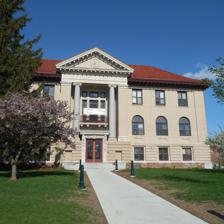
Building: Morrill Hall (University of Vermont)
Country: United States of America
Year built: 1907
United States historic place Morrill Hall (University of Vermont) U.S. Historic district Contributing property Show map of Vermont Show map of the United States Location Burlington, Vermont Coordinates 44°28′35″N 73°11′54″W / 44.47639°N 73.19833°W / 44.47639; -73.19833 Built 1906–07 Architect Charles W. Buckham Architectural style Neoclassical Revival Part of University Green Historic District ( ID75000139 ) Added to NRHP April 14, 1975 Morrill Hall is a campus building of the University of Vermont (UVM), which is located on the southeast corner of the "University Green" in Burlington, Vermont (on the corner of Main Street and University Place). The building was named after U.S. Senator, Justin Smith Morrill who authored the Morrill Land-Grant Acts of 1862 and 1890 , which created the American Land-Grant universities and colleges. Senator Morrill also served as a trustee of the university from 1865 until 1898. The building was constructed during 1906–07 to serve as the home of the UVM Agriculture Department and the Agricultural Experiment Station . It was added to National Register of Historic Places as part of University Green Historic District on April 14, 1975. As of 2015, the building continues to house the College of Agriculture and Life Sciences and the UVM Agricultural Extension Service . History University of Vermont, Morrill Hall, circa 1907 Morrill Hall was constructed with a State appropriation of $60,000, which passed in the Vermont House under bill H.76 on October 27, 1904 ( with a vote of 170 Yeas and 54 Nays ), in the Senate on November 11, 1904 ( with a vote of 23 Yeas and 2 Nays ), and was signed by the Governor on November 15, 1904.  Morrill Hall was dedicated on December 11, 1907. It was the first building ever to be constructed on the UVM campus using state funds. Land use history The site where Morrill Hall currently stands was part of a 22-acre farm originally owned by Moses Catlin.  The land was passed to Catlin from Ira Allen in November 1798 as a result of a levy originating from a federal judgement against Allen. Catlin had filed a lawsuit on the behalf of his wife, Lucinda Catlin ( née Allen) for mismanagement of her late father's estate. Lucinda Catlin was the daughter of Heman Allen (of Cornwall) and niece to Ira and Ethan Allen . 1798 map of lots owned by Ira Allen , which became the future site of Morrill Hall In 1806, Catlin built the original house on the property, which is today known as the " Johnson House ". The property was then sold to John Johnson (Vermont's third surveyor-general) in 1809.  Johnson was in charge of surveying the northeastern boundary between Canada and the U.S. (circa 1816). He had also served as the architect and master builder of the original college building (i.e. the 1802 predecessor to the present day "Old Mill" building ).  After it was destroyed by fire in 1824, Johnson designed much of its replacement, as well as other buildings on the UVM campus (e.g. Grasse Mount in 1804, and Pomeroy Hall in 1828). Johnson's son Edwin F. Johnson passed the property to his son-in-law Joseph Dana Allen, who then passed it to his son John Johnson Allen (UVM class of 1862).  In 1906, the site known as the "Allen Homestead" was sold to the University Trustees by J.J. Allen (for a sum of $30,000 or $32,000) for the purpose of the building's construction. Construction To make way for the construction of Morrill Hall during 1906, the barn and a line fence on the property were demolished, while the original " Johnson House " was moved to 590 Main Street (i.e. the current location of the Dudley H. Davis Student Center ).  In 2005, the Johnson House was again moved to the opposite side of the street, on the southwestern corner of University Heights and Main Street. Corner stone of Morrill Hall, University of Vermont The corner stone of the Morrill Hall was laid on June 26, 1906 as part of that year's commencement exercises.  A copper box was placed inside the corner stone containing a number of historical documents causal to the building's construction (e.g. the Morrill Bills of 1862 and 1890, the Hatch Act of 1887 , the Adams Act of 1906, State legislation addressing the State Agriculture College and Experiment Station, the 18th report of the Vermont Experiment station, et al.) by Gov. Charles J. Bell . The Champlain Manufacturing Company of Burlington served as the construction contractor, with oversight by a member of the UVM Board of Trustees, G.S. Fassett. Senator Morrill's son contributed an additional $1,000 for the two granite pillars at the building's facade.  The contractor was said to have lost about $10,000 on the project and the university spent untold thousands more to equip the building. During this time, the first floor facilities included; the offices of the Dean and Director, Professor of Horticulture, Stenographer, office and laboratory of the dairy husbandman, a library, classrooms, and the agricultural chemistry and horticultural laboratories.  The upper floor facilities included; class and lecture rooms, the chemistry laboratories of the Experiment Station, and the Soil Physics laboratory. The basement operated as a dairy facility (including a creamery), served as storage for farm machinery, and housed a mail room, and the power and heating plant. The majority of the original interior partitions were made of painted brick, where some of the other partitions were made of brown ash .  The ceilings were constructed entirely out of steel.  The building was equipped with an elaborate ventilation system for its time, and was heated using steam. In 1911, three 60' x 20' green houses and a steam-powered head house (costing $7,000) were built in back of Morrill Hall, which provided for teaching and experimentation in horticulture and plant physiology, and replaced the outmoded 1891 greenhouse facility formerly located on the university's farm. Historic occupancy Dairy operation in Morrill Hall basement, early 1900s When Morrill Hall had first opened in 1907, it housed the Departments of Agriculture, Horticulture, Forestry, and the University Extension Service , which administered a total of 60 students and 10 faculty. Within a decade the facility was already considered to be overcrowded. The number of faculty, staff and students in 1916 was reported to have increased to 125 regular students (with an additional 50 students during the winter months), and 32 faculty and staff utilizing the offices and laboratories. "The congestion is such that neither service nor work can be satisfactorily accomplished.  Teachers, research men, extension workers, stenographers, students, soldiers, visitors tread on each other's heels." — University of Vermont Report of the College of Agriculture, Vermont Public Documents Being Reports of State Officers, Department and Institutions for the Two Years Ending June 30, 1918 UVM Extension Service "Bumper Crops" passing by Morrill Hall, 1908 By 1925, the attendance of the College of Agriculture had "considerably more than tripled" since 1907. During that year, after the passing of the Purnell Act (which had significantly increased federal endowments for all 48 of the nation's agricultural experiment stations ), the building's overcrowded conditions began to be addressed when the university moved the offices and research laboratories of the dairy department into the renovated "old medical college building" (known today as Pomeroy Hall) located diagonally across the street from Morrill Hall. In 1932, the Agricultural Extension Service offices were moved to the former residence of a UVM Professor, Josiah W. Votey at 481 Main Street. In 1946, the basement was installed with a foods laboratory, and a new milk laboratory replaced the storage area and mail room (that was relocated to 481 Main Street).  However, by the mid to late 1940s, the Home Economics department " had taken over much of the building ", until the Bertha M. Terrill Home Economics Building (i.e. Terrill Hall) was constructed in 1950–51. Professor Bertha M. Terrill and the Home Economics department Professor Bertha Terrill in 1909 A testament to her efficacy in establishing the Department of Home Economics (more recently known as the Department of Leadership and Developmental Sciences) over the course of her 31-year tenure, Bertha Mary Terrill (1870–1968) initiated the program during the fall semester of 1909 as the sole instructor with only a single classroom located in the basement of Morrill Hall. With a $1,000 contribution raised by university alumnae, Terrill converted the former storage room into her classroom and laboratory, shoveling out the plaster herself. The first woman to join the faculty in the university's history during that year, Terrill was soon appointed as the Dean of Women.  In 1911, an additional instructor and a furnished room within Morrill Hall was added to the department. Terrill's introduction of "practical education" for women within her curriculum (e.g. Chemistry, Physiology, Bacteriology, which were prerequisites for most of her courses) was considered to be highly controversial among higher-education institutions of the day.  Later reflecting that she may not have had the courage to come to Vermont had she known beforehand how much prejudice against women she would encounter, Terrill nevertheless had a successful academic career, which included; the authorship of a book, serving as a charter member of the American Home Economics Association , and the co-founding of the Burlington Community Center (today known as the Sara M. Holbrook Community Center) in Burlington, Vermont in November 1937. Taking an interest in a number of humanitarian efforts, Professor Terrill had introduced educational programs to people in rural areas of the State to improve nutrition, consumer practices, and sanitation. While undertaking this work, she had urged many farm girls to enroll in the university.  A notable colleague (and former student), Mary Jean Simpson (1888-1977) had once remarked; "No one ever knew how many girls Bertha helped finance out of her own pocket." Having expanded the department to six full-time professors and three research professors, Professor Terrill was awarded and honorary Doctorate of Science in Home Economics upon her retirement in 1940. Modern renovations and occupancy In 1967, the university considered a $540,000 proposal to renovate the building.  Some of the improvements considered were; removal of the large main "decorative" stairway and replacing it with two smaller fireproof stairways; converting the attic into a laboratory; and installing a mechanical ventilation system, low-hung ceilings, an elevator, and a handicap-accessible ramp at the front door. Although the proposal was not accepted, an elevator was eventually installed providing access to all four levels of the building. Around 1992–93 (possibly sooner), the Vermont Center for Geographic Information (VCGI), an " Affiliate Organization " of UVM at the time, was located on the upper floor of Morrill Hall. In 1999, their offices were relocated to the first floor of the Johnson House . Current use and occupancy Today the building houses the College of Agriculture and Life Sciences and its Department of Community Development and Applied Economics (CDAE), which administers three undergraduate majors, including; Community Entrepreneurship, Community & International Development, Public Communication; and two graduate programs; M.S. Community Development and Applied Economics, and a Master of Public Administration. Also housed in Morrill Hall are; the Center for Rural Studies, the Community Outreach Partnership Center (COPC), the Office of Community-University Partnerships & Service Learning (CUPS), and the Vermont Regional Office of the Peace Corps . Architecture The architect of the building was Charles Wyman Buckham, the son of the 11th University of Vermont president Matthew Henry Buckham. An 1891 graduate of the University of Vermont, Charles Buckham continued his architectural studies at the National Academy of Design (currently known as the National Academy Museum & School ) in New York City, Columbia University , and at institutions in Paris.  He was the designer of the State Office Building in Montpelier, Vermont, among a number of other notable buildings in Vermont, New York City, and Minnesota. Marble stairway of the first floor front entrance of UVM Morrill Hall Morrill Hall is a three-story building (including a basement) built using rusticated brick with terra-cotta trim.  From a centered and (generally) west-facing, semi-portico structure extends the main entrance, which is topped with a pediment adorned with the Great Seal of Vermont .  The entrance way is adjoined by two 23' 3" granite columns; each weighing about thirteen tons and measuring a diameter of 2' 10" at the base, and 2' 5" at the summit.  The steps to the front door are built from Woodbury granite.  The wide sixteen-step inner staircase ascending from the main entrance to first floor is made of marble and complemented by walls of carved paneling.  The wooden floors on the upper-levels are made of North Carolina pine . The building has a length (north-south) of 112 ft. and a width (east-west) of 62'.  The total floor area is 28,169 ft 2 (gross area) and 19,574 ft 2 (finished area). An unfinished attic accounts for 6,944 ft 2 of gross floor space, which is primarily used for storage. Seal of Vermont adorning the pediment of Morrill Hall's facade A 2000 UVM Historic Preservation Program report describes Morrill Hall as a " Neoclassical style building" "Three stories in height, including a tall basement, it is rectangular with a widely overhanging, flared, and bracketed hipped roof of red Spanish tile. The building is faced with American bond yellow brick with a random rusticated rock faced sandstone ashlar foundation (with tinted mortar), and molded brick water table. The main block extends three bays to either side of the central pavilion. There are seven bays on the rear of the building and four on either end. All windows, except as noted, are paired, one-over-one, double hung with aluminum storm sash. Second story windows on the front facade and both ends have arched tops." — UVM , Historic Preservation Program, 2000 A 1956 architectural analysis report further describes Morrill Hall as "late Victorian Eclectic" with its balance of structure and some of the window arches having a " Palladian influence": "The stress placed by the architect on the entrance is reminiscent of the Baroque , although the rest of the building has none of the distortion of most examples of that style.  In addition to emphasizing the entrance by projecting it forward, Buckham added two massive Ionic columns which flank the main door.  Here he borrows from the Classical Revival era but provides his own touch by resting the columns on brick supports which rise several feet above ground level. The roof is a somewhat modified Mansard type which is found in the Second French Empire style. The roof design aids in preserving the proportions of the building and avoiding a top heavy look.  There is a three foot roof overhang all around the building which suggests a 'capped' effect." — Davis, William J., An Architectural Analysis of Morrill Agricultural Hall , 1956 Emergency exits are mounted on the rear of the building which traverse the central bays of the second and third stories.  Open steel grated stairways and railings are assembled with horizontal platforms positioned at each exit, and at a halfway point between each level.  The emergency exit doors are primarily made of glass with sidelights and transoms. Photo gallery Marble bust of Sen. Justin Smith Morrill (1810–1898) at UVM Morrill Hall Dedication plaque to Senator Justin Smith Morrill Morrill Hall on the campus of the University of Vermont, Burlington, VT, Dec 2012 View of Morrill Hall, UVM from the southwest corner, Jul 2015 Southern and eastern entrances of Morrill Hall, UVM, Burlington, VT, Jul 2015 Rear view of Morrill Hall, University of Vermont, Jul 2015 View of Morrill Hall from the north, University of Vermont, Jul 2015 Morrill Hall, University of Vermont, Burlington, VT, Jul 1953 Columns at the front entrance of Morrill Hall, UVM, Burlington, VT, Jul 2015 Panorama taken of the UVM Green (from the west).  Morrill Hall is located on the far right of the image, Dec 2012 Postcard of Morrill Hall, University of Vermont (dated 4 Jul 1920) Morrill Hall, University of Vermont, early 1900s References